2021 Nova Scotia Liberal Party leadership election

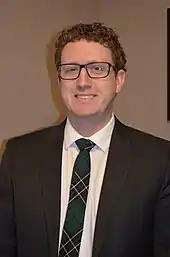
Iain Rankin

Iain Rankin was the MLA for Timberlea-Prospect, having served since 2013. Rankin served in cabinet as the Minister of Lands and Forestry since 2018, having resigned prior to announcing his candidacy. In addition, he previously served as Minister of Environment from 2017 to 2018 and was head of the Nova Scotia francophone parliamentarian association from 2014 to 2017.